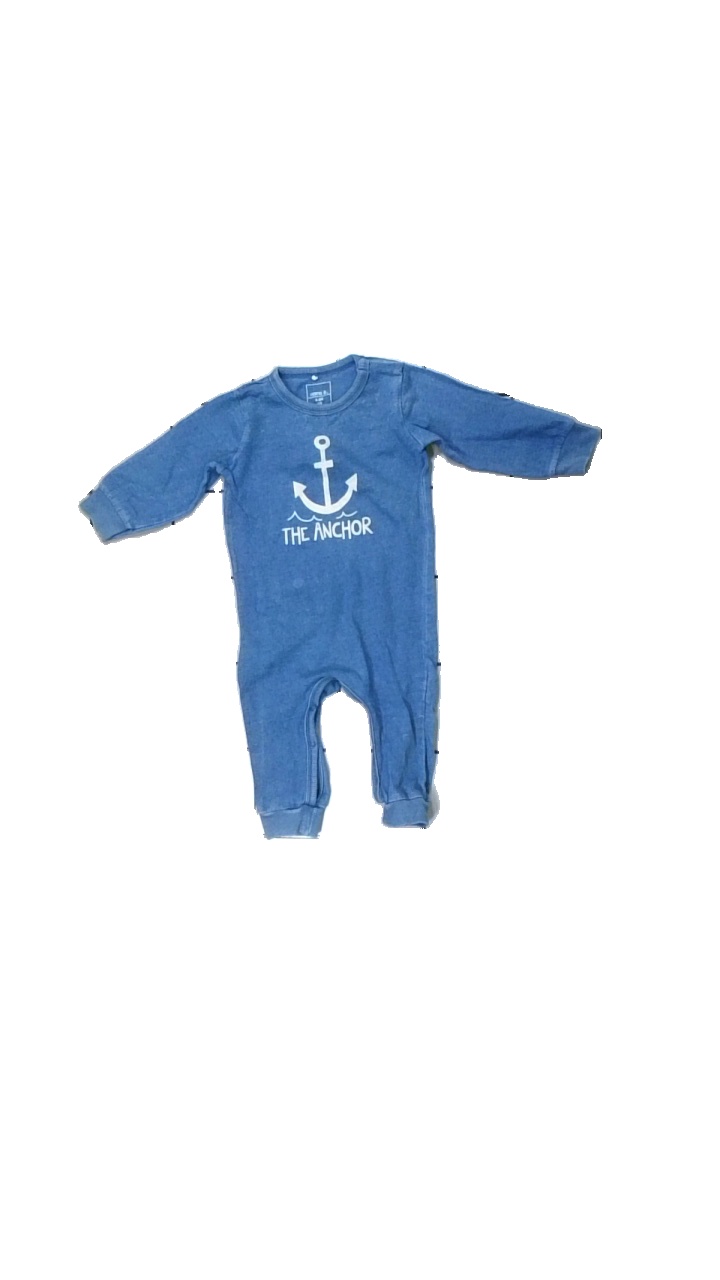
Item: Pajamas (Children)
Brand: Name It
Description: blå body/pyjamas med ankare och text fram
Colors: Blue, White
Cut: Regular
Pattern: Other
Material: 100% cotton
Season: All
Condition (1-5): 5
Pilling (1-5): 5
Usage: Reuse
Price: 50-100